BHP

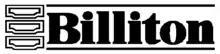
The former Billiton logo

Billiton's initial ventures included tin and lead smelting in the Netherlands, followed in the 1940s by bauxite mining in Indonesia and Suriname. In 1970, Shell acquired Billiton. Billiton opened a tin smelting and refining plant in Phuket, Thailand, named Thaisarco (for Thailand Smelting And Refining Company, Limited).